Dream and Silence

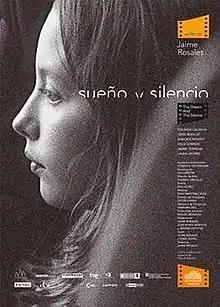
Film poster

Dream and Silence is a 2012 Spanish drama film directed by Jaime Rosales. The film was screened in the Directors' Fortnight section at the 2012 Cannes Film Festival.